The Greatest Show on Earth: The Evidence for Evolution

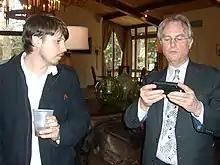

Dawkins's literary agent John Brockman promoted the book to publishers under the working title "Only a Theory". However, American biologist Kenneth Miller had already used that title for his own book, "Only a Theory: Evolution and the Battle for America's Soul" (2008). He kept "Only a Theory?" as the title for the first chapter, "with a precautionary question mark to guard against creationist quote-mining". Dawkins got the title from a T-shirt given to him by "an anonymous well-wisher" which bears the words "Evolution: The Greatest Show on Earth; the Only Game in Town". He wore it occasionally when giving lectures, and realised it was ideal for a title. However, since his editor would not permit such a long title, they shortened it to "The Greatest Show on Earth". On three occasions, Dawkins wanted to include new scientific findings that emerged late in the publishing process; despite the disruption, the publisher accommodated them.